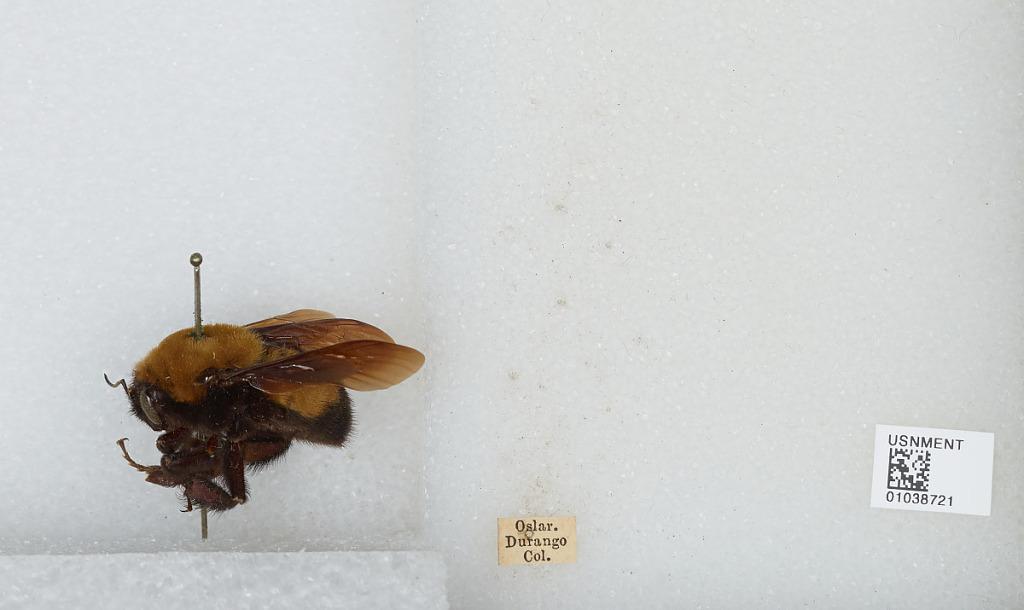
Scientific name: Bombus (Bombus) nevadensis Cresson
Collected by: Oslar
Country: United States
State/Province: Colorado
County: La Plata
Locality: Durango
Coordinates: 37.2753, -107.88